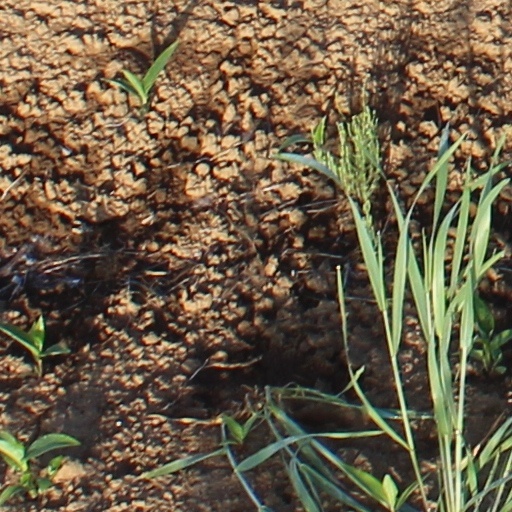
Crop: wheat